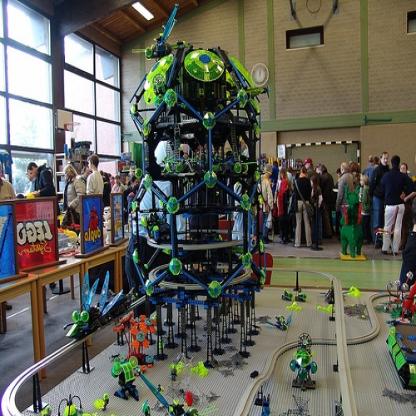
Scene: Indoor